Peruća Lake

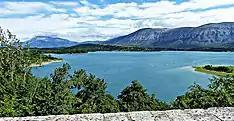
Peruća Lake

The Peruća Dam was gravely damaged during the Croatian War of Independence, when on January 28, 1993, in the aftermath of Operation Maslenica, at 10:48 a.m., the dam was blown up in an intentional effort to destroy it by Serbian/Yugoslav army forces. They mined it with 30 tons of explosive and detonated the charges with the intention of harming thousands of Croatian civilians downstream. The explosion caused heavy damage, but ultimately failed to demolish the dam. The Croatian communities in the Cetina valley (from Sinj to Omiš) were nevertheless in great danger of being flooded by water from Peruća lake. The actions of the UNPROFOR officer Mark Nicholas Gray ("Major in the British Royal Marines") prevented the disaster at the Dam because before the explosion he had raised the spillway channel and reduced the level of water in the lake by four meters. This prevented total collapse of the dam and engineers were quickly able to maintain the integrity of the dam.